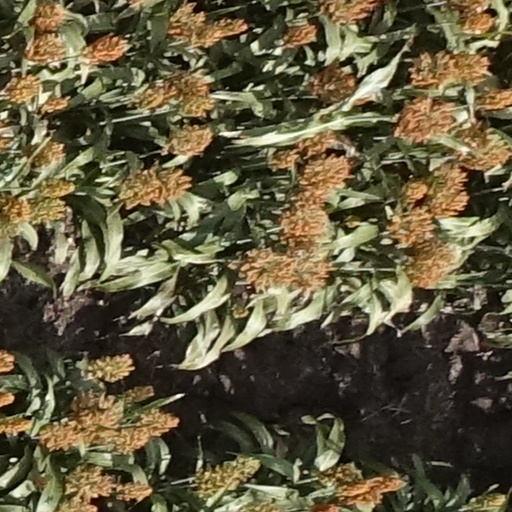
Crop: sorghum